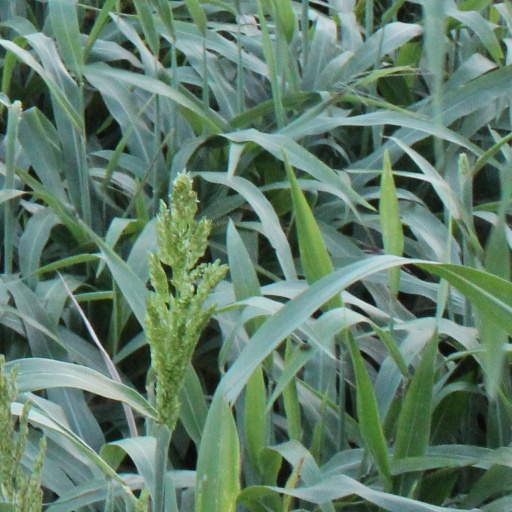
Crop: sorghum